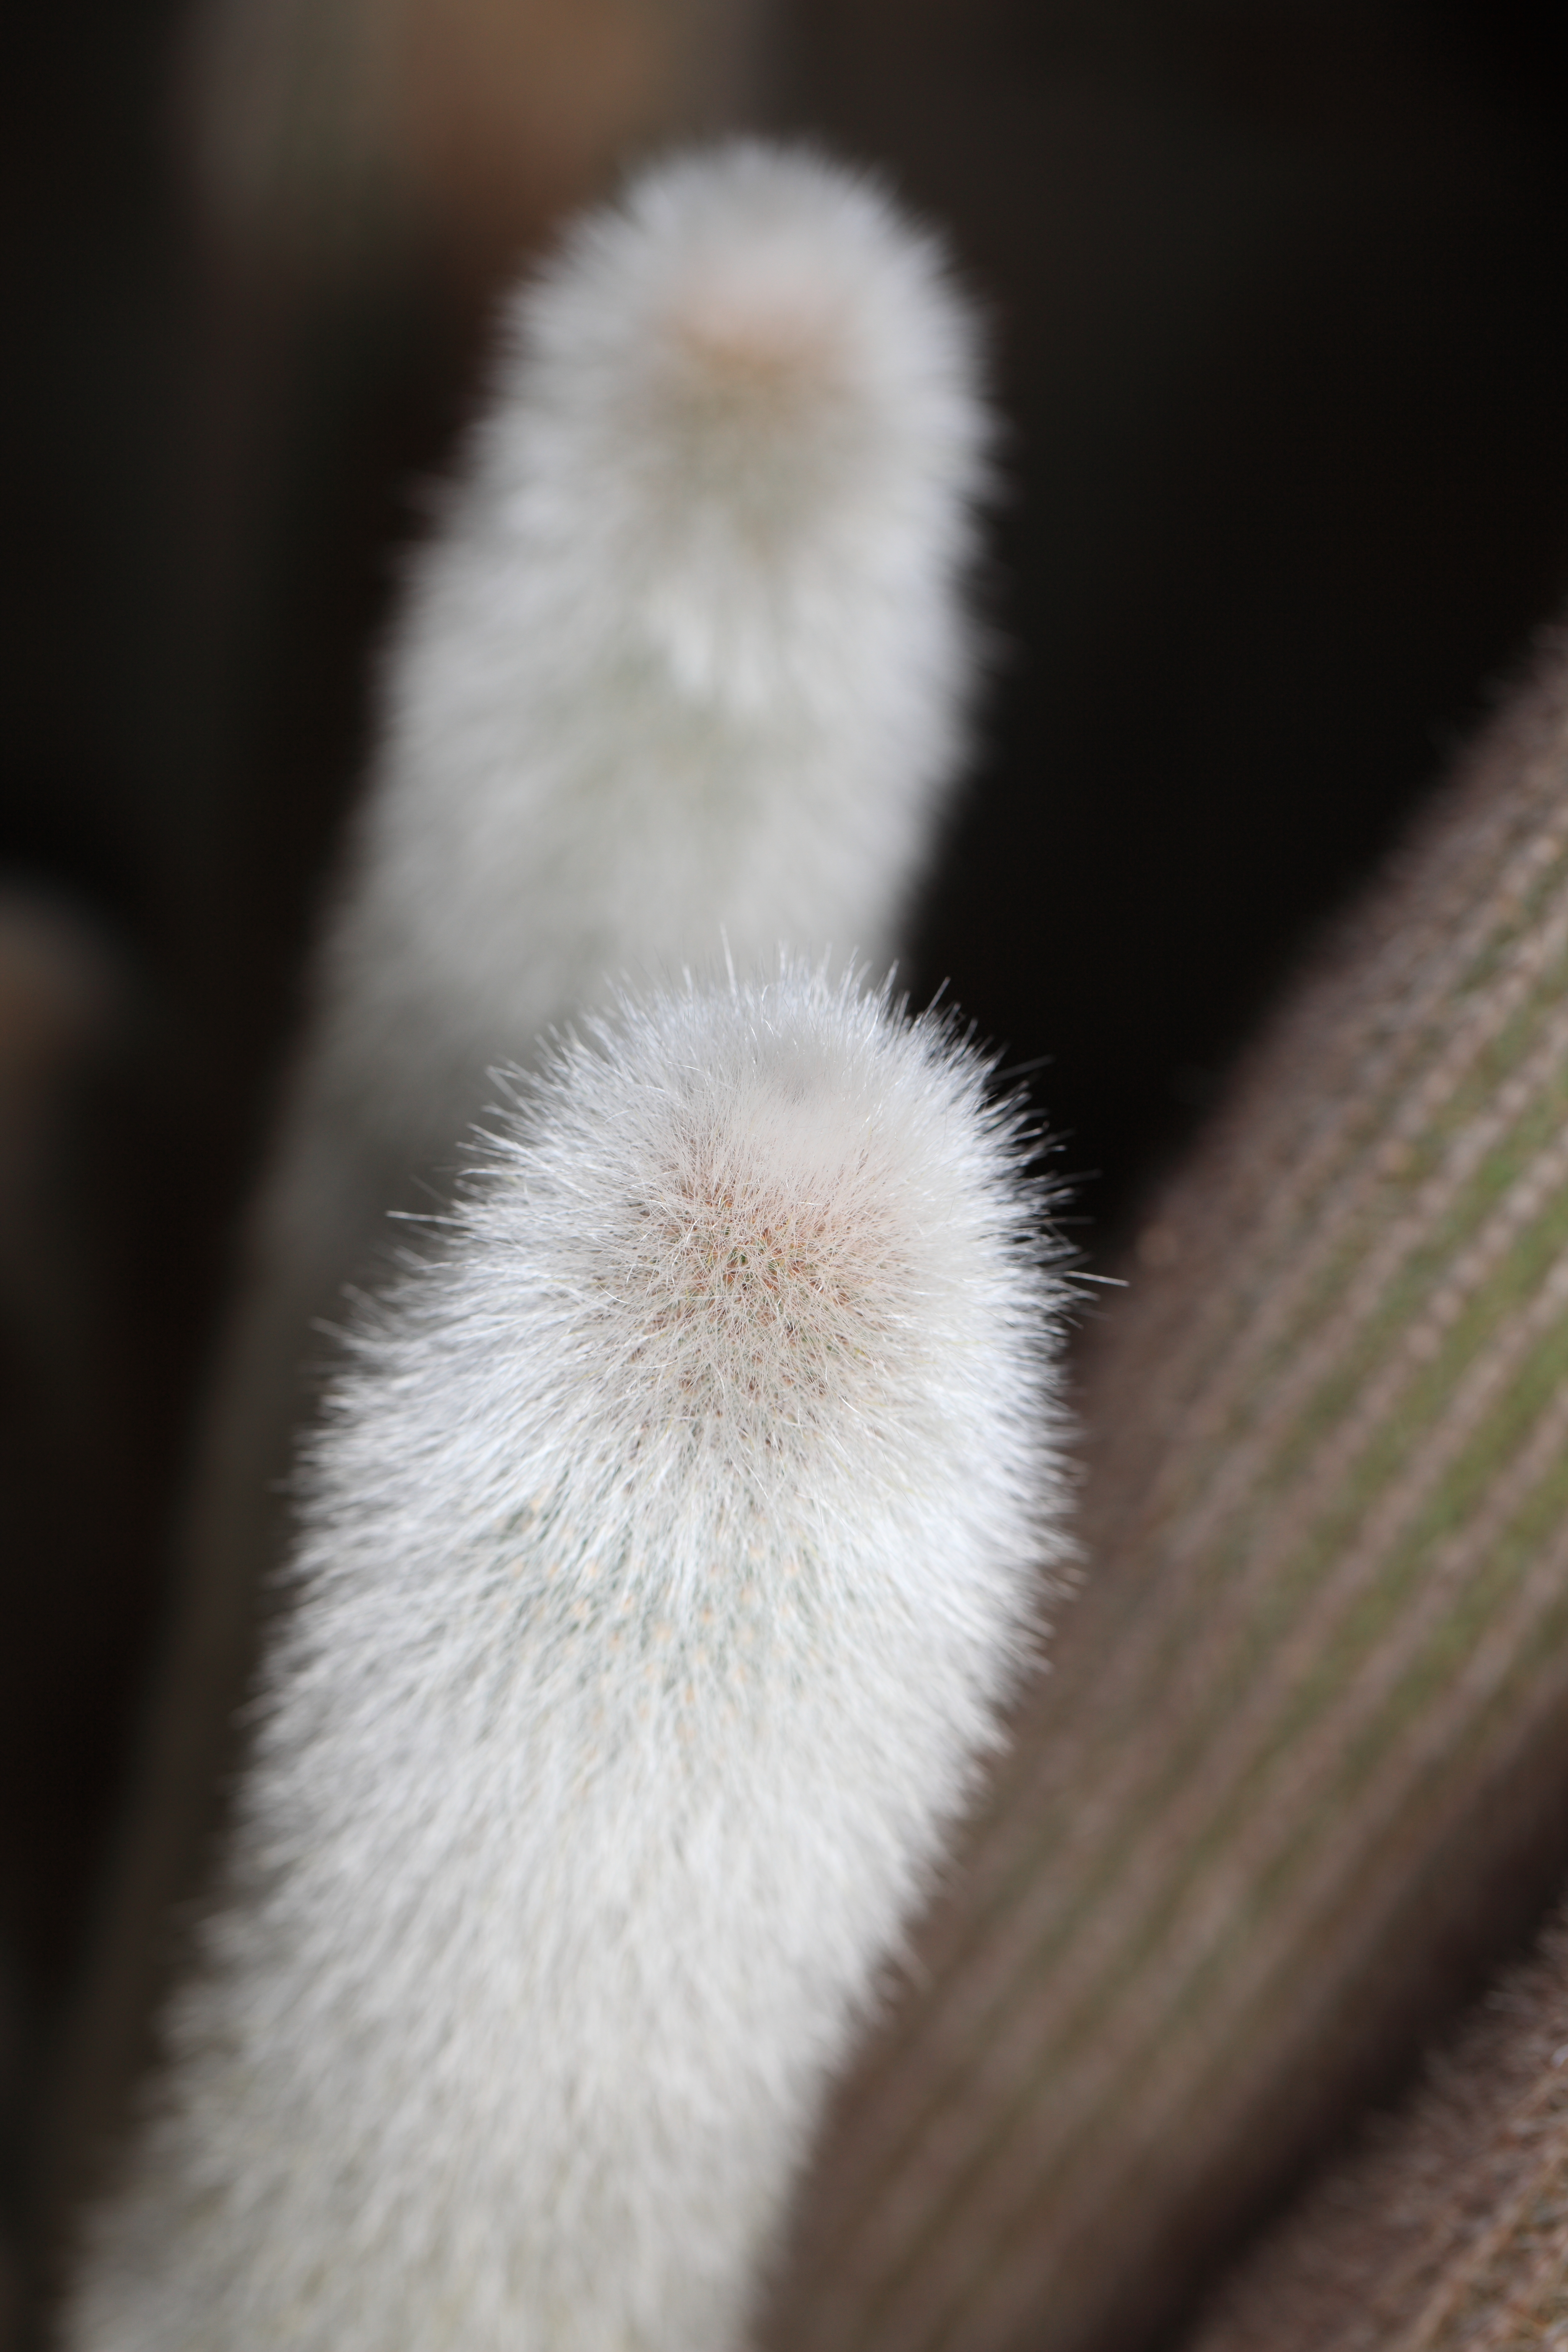
hand, cactus, white, flower, fur, high, close up, textile, 5d, hires, markii, hi, res, resolution, gunma, maebashi, gunmaflowerpark, macro photography